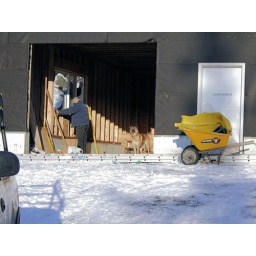
Looking inside of garage, Scarlette is looking out. The windows are all in and the roof is on